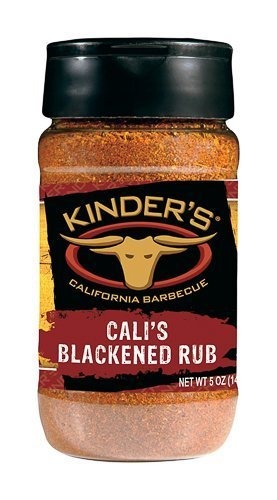
Item Name: KNDRS CALIS BLKND RUB5OZ 755795375047
Product Description: While blackening as a cooking technique may have originated in Louisiana, we are offering up a California inspired version that's as tasty as anything you'll find down south. Our rub delivers a hearty blend of herbs and spices with a subtle cayenne kick.
Value: 5.0
Unit: Ounce

Price: 7.97